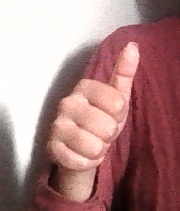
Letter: aleff